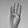
ASL letter: B